Code of the Air

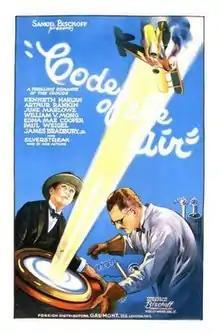

Code of the Air is a 1928 American silent thriller film directed by James P. Hogan and starring Kenneth Harlan, June Marlowe and Arthur Rankin.